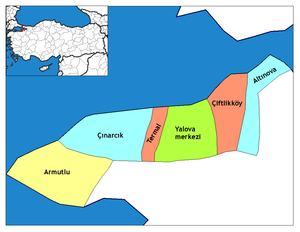
Çiftlikköy est une ville et un district de la province de Yalova dans la région de Marmara en Turquie.
Armutlu est une ville et un district de la province de Yalova dans la région de Marmara en Turquie.
Çınarcık est une ville et un district de la province de Yalova dans la région de Marmara en Turquie.